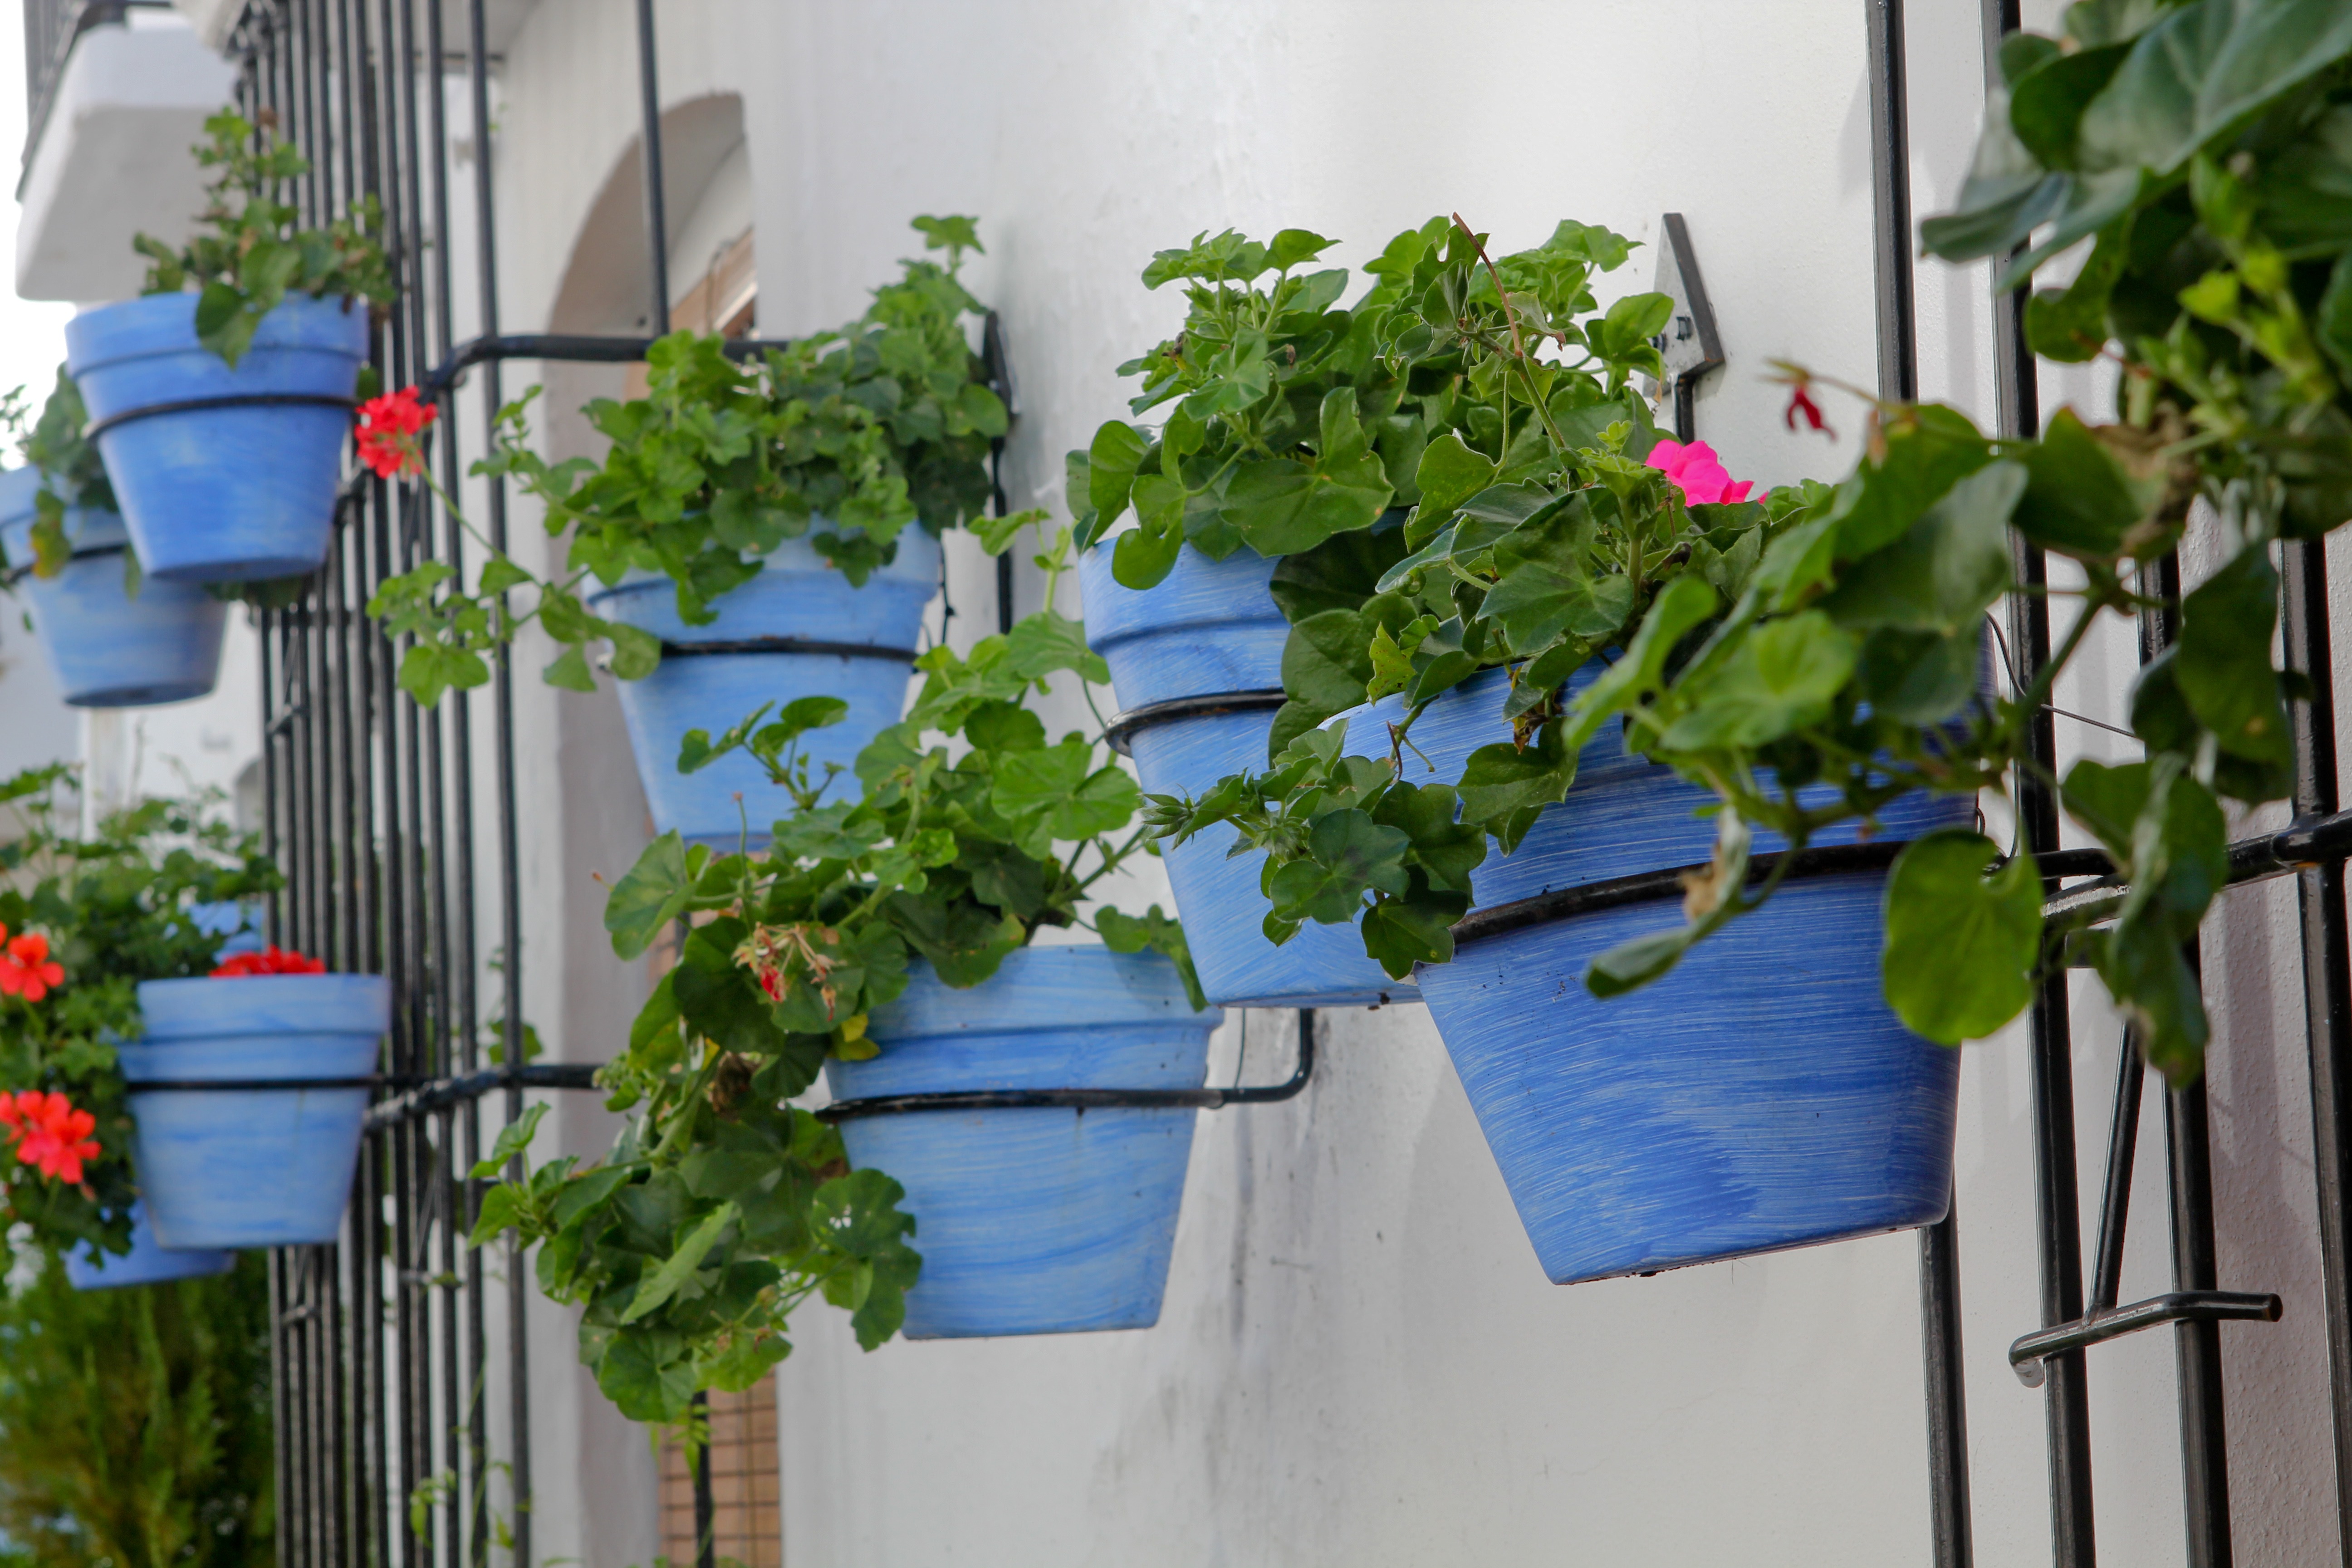
plant, street, flower, balcony, green, garden, spain, andalusia, floristry, pots, flowering plant, floral design, man made object, flower arranging